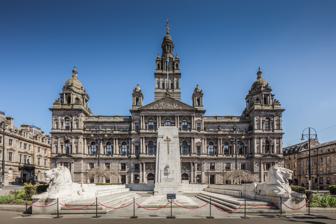
Building: Glasgow Cenotaph
Country: United Kingdom
Year built: 1924
Glasgow Cenotaph, in front of Glasgow City Chambers . Glasgow Cenotaph , also known as Glasgow War Memorial , is a war memorial which stands on the east side of George Square in Glasgow , in front of Glasgow City Chambers .  It was originally constructed to commemorate Glaswegians killed during the First World War, and was unveiled by Field Marshal Douglas Haig, 1st Earl Haig in 1924.  Further inscriptions were added after the Second World War, and the memorial became a Grade B listed building in 1970. Background Over 200,000 men from Glasgow, about a fifth of the whole city population, served in the armed forces during the First World War.  Around 18,000 were killed and 35,000 were injured. A war memorial committee was established, chaired by the Lord Provost Sir James Watson Stuart , which in 1920 agreed three proposals: to erect of a cenotaph as a public memorial in George Square; to provide financial support for the existing Prince Albert Memorial Workshops which had been opened in 1919 at Killearn Street in Possilpark to train disabled servicemen; and lastly any remaining funds would to be distributed to charity.  The Prince Albert workshops continued from 1919 to 1923, before being combined with training facilities elsewhere. Design Designs for the public memorial were sought from several architects, including Robert Lorimer , Edwin Lutyens , and George Frampton , but in 1921 the committee selected a design by John James Burnet and Norman Aitken Dick .  The design incorporates sculptures of stone lions and a stone statue of St Mungo by Ernest Gillick The memorial is constructed from polished light grey granite supplied by Scott and Rae .  At its centre is a tall cenotaph in the form of truncated granite pylon some 9.7 m (32 ft) high supporting an empty sarcophagus, with a large gilded metal sword as a cross high up on the front (west) face.  Lower on the west face is a stone statue of the city's patron saint, St Mungo , under a canopy, surrounded by a mandorla with the city's motto "Let Glasgow Flourish", and supported by the coat of arms of Glasgow .   The rear (east) face bears a carving of the Scottish version of the Royal coat of arms of the United Kingdom . The longer north and south sides of the cenotaph are largely plain, with two stone wreaths carved either side of the sarcophagus at the top, and six bronze flagpoles with wreaths around the east end. Stone arms rise on three steps to the north and south sides of the obelisk, turning to the west to form three sides of an enclosure open to the west, with a sculpture of a guardant couchant lion at the west end of each arm.  A large stone slab is set into the ground within the enclosure, as if covering a tomb, bearing stone carvings of a wreath and a palm leaf. The obelisk bears several inscriptions.  On the west face, carved into the stone either side of the figure of St Mungo: " PRO PATRIA / 1914 1919 / 1939 1945" and then below, in raised lead letters: "TO THE IMMORTAL HONOUR OF THE / OFFICERS NON-COMMISSIONED OFFICERS / AND MEN OF GLASGOW WHO FELL IN THE GREAT WAR / THIS MEMORIAL IS DEDICATED / IN PROUD AND GRATEFUL RECOGNITION BY / THE CITY OF GLASGOW" and then, carved into the stone at the base of the cenotaph: " THEIR NAME LIVETH FOR EVERMORE " On the east face, carded to either side of the royal coat of arms is "PRO PATRIA / 1914 1919" and then below raised lead letters read: "TOTAL OF / HIS MAJESTY'S FORCES / ENGAGED / AT HOME AND ABROAD / 8654465 / OF THIS NUMBER / THE CITY OF GLASGOW / RAISED OVER 200000" and then in smaller letters "UNVEILED / ON / SATURDAY 31ST MAY 1924 / BY / FIELD MARSHALL EARL HAIG OF BEMERSYDE / GM KT GCB / COMMANDER IN CHIEF OF THE EXPEDITIONARY / FORCES IN FRANCE AND FLANDERS / 1915-1919" Further raised lead letters on the south and north faces read, respectively: "GREATER LOVE HATH NO MAN / THAN THIS / THAT A MAN LAY DOWN HIS LIFE / FOR HIS FRIENDS", quoting from John 15:13 ; and "THESE DIED IN WAR / THAT WE AT PEACE MIGHT LIVE / THESE GAVE THEIR BEST / SO WE OUR BEST SHOULD GIVE". The monument was unveiled on 31 May 1924 by Field Marshal Douglas Haig, 1st Earl Haig .  It became a Grade B listed building in 1970. West face and sarcophagus East face From the south west, showing south elevation Lion References Wikimedia Commons has media related to Glasgow War Memorial . Glasgow Cenotaph , War Memorials Register, Imperial War Museums George Square, The Cenotaph , Historic Environment Scotland Glasgow, George Square, Cenotaph , Canmore, Historic Environment Scotland Glasgow's Cenotaph Archived 14 January 2019 at the Wayback Machine , firstworldwarglasgow.co.uk Glasgow Cenotaph , War Memorials Online Glasgow Cenotaph , Dictionary of Scottish Architects The Cenotaph , The Glasgow Story 55°51′40″N 4°14′58″W / 55.86105°N 4.24935°W / 55.86105; -4.24935